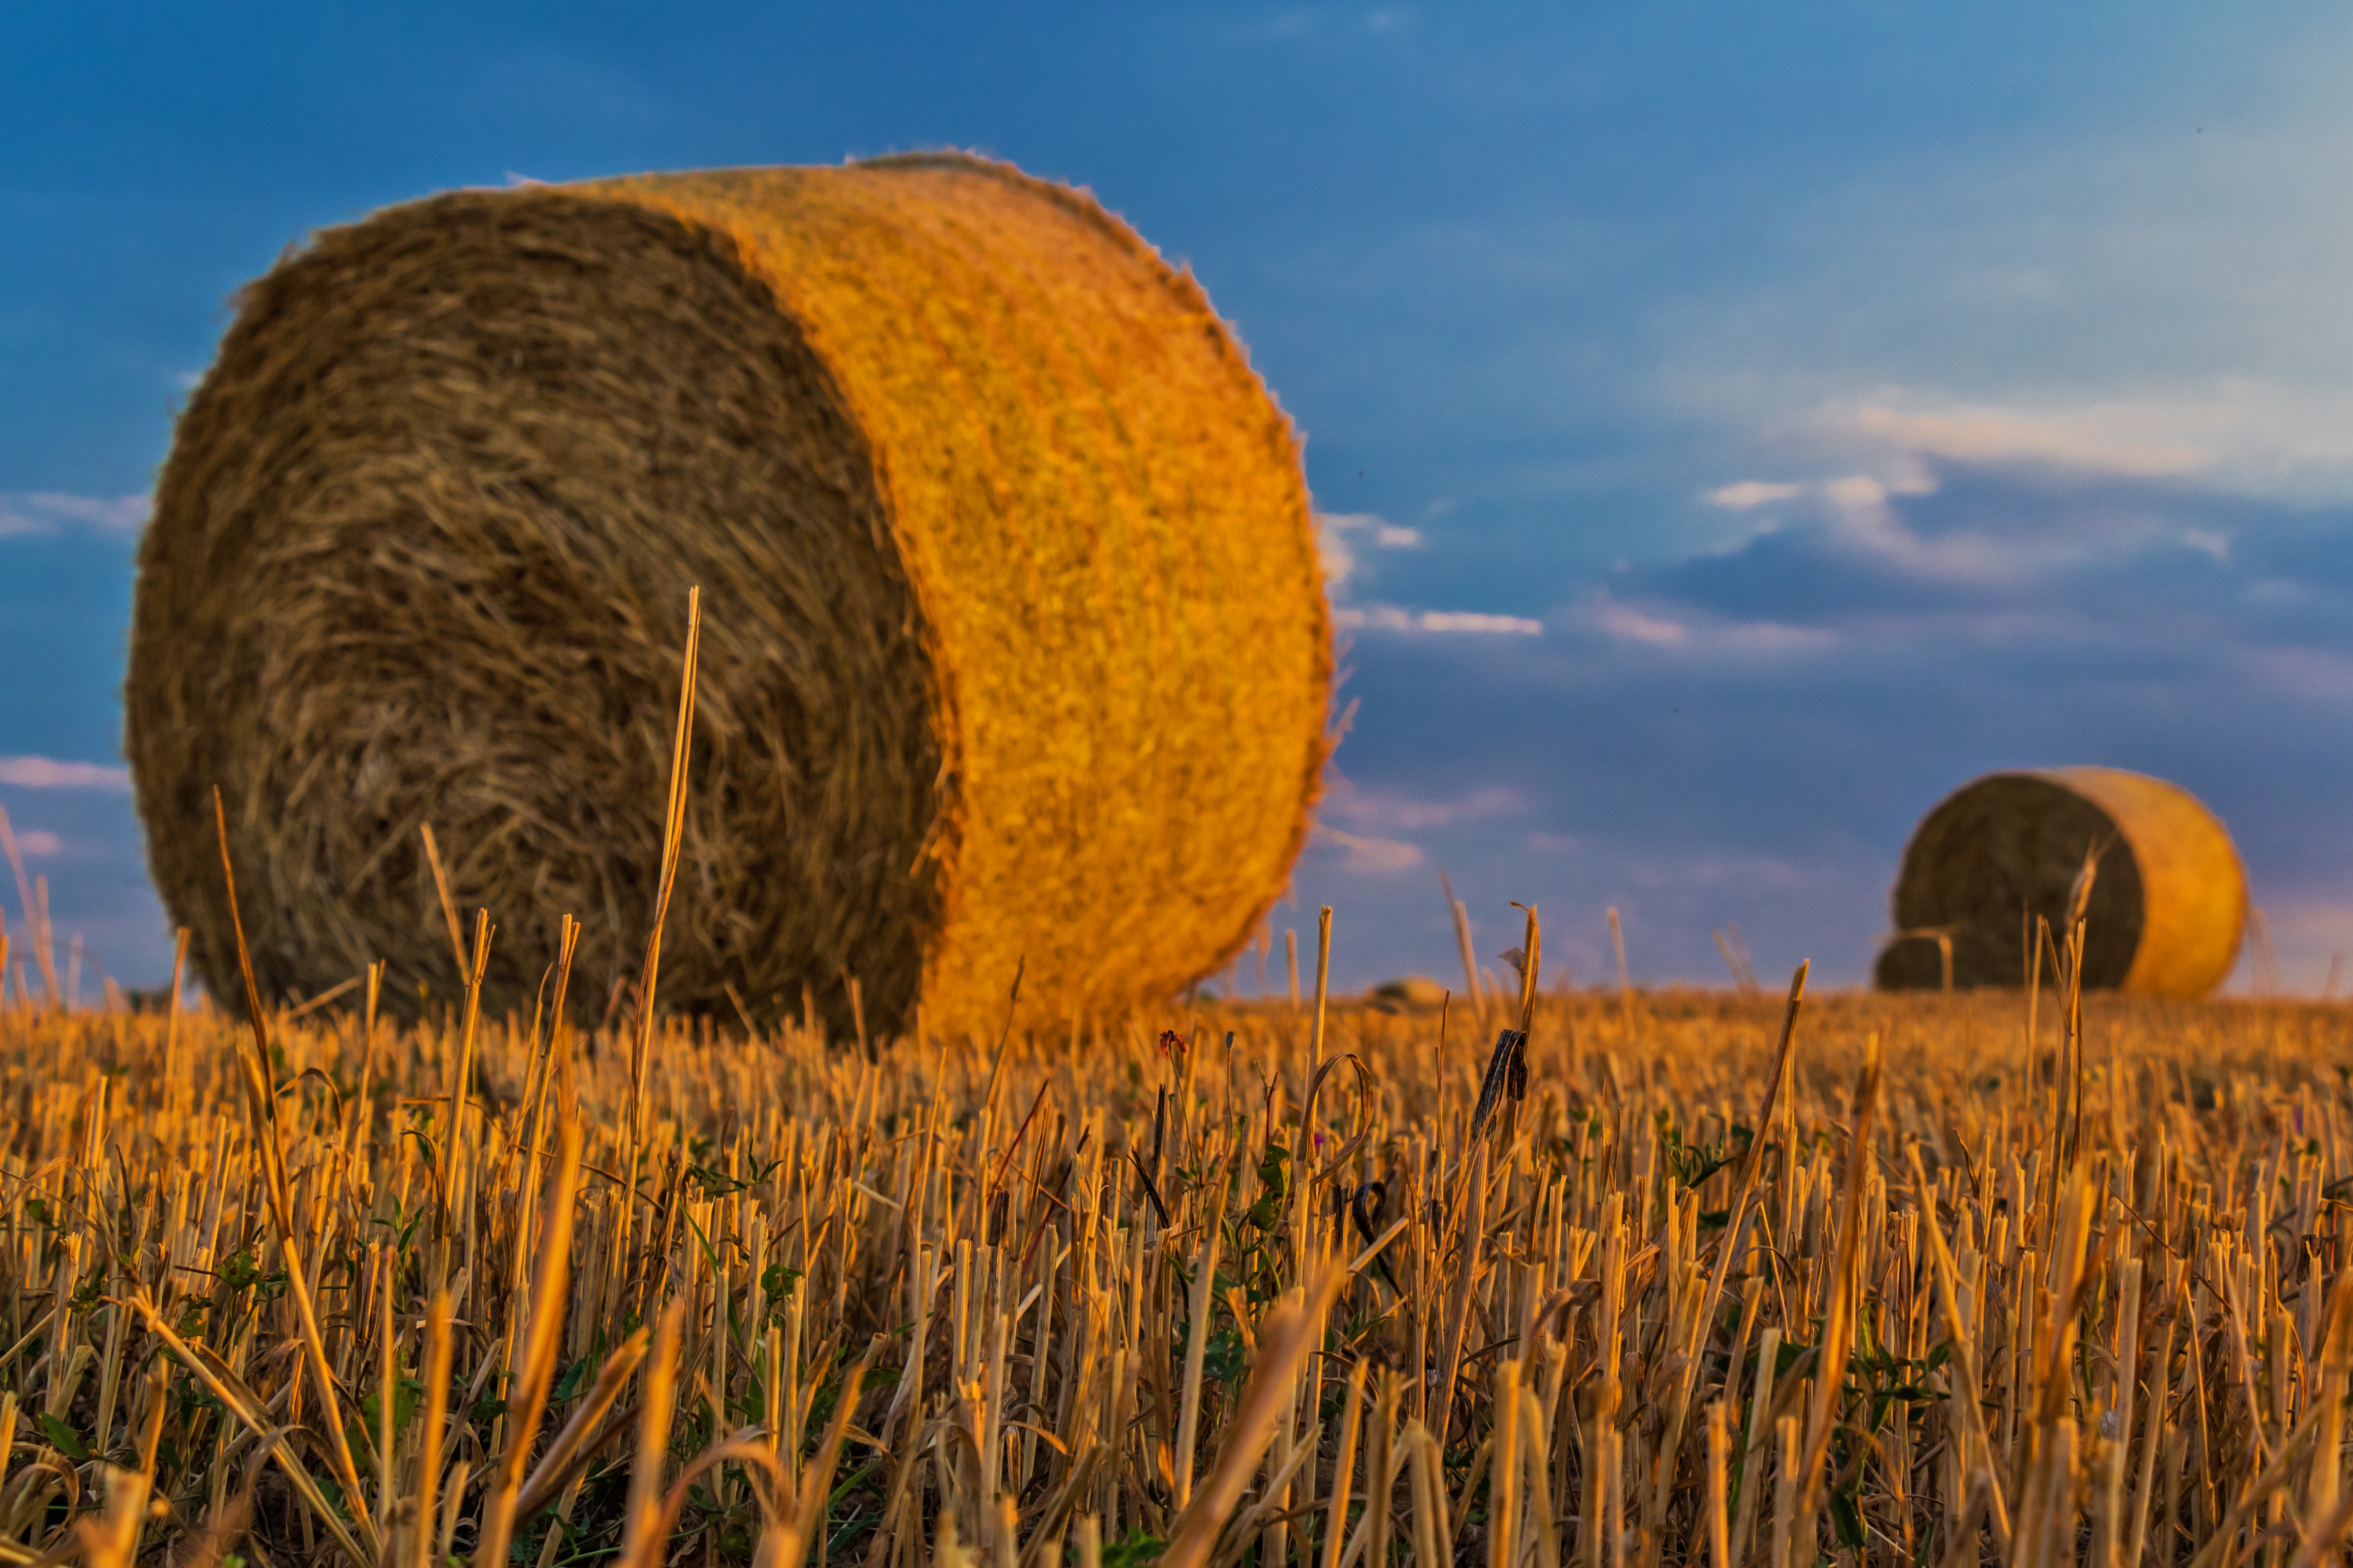
landscape, grass, cloud, sky, sunset, hay, bale, field, farm, meadow, grain, prairie, sunlight, morning, evening, harvest, crop, agriculture, plain, grassland, straw, cereals, rural landscape, rural area, arable land, commodity, grass family, computer wallpaper, ecoregion